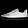
Label: Sneaker